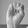
ASL letter: E